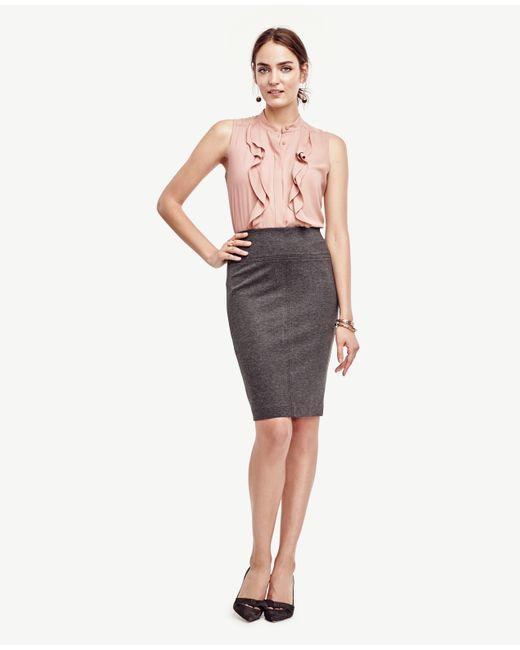
Damen grauer formeller Büro knielanger Rock